Question: Please indicate a possible affordance area of bicycle that can be used for sitting on
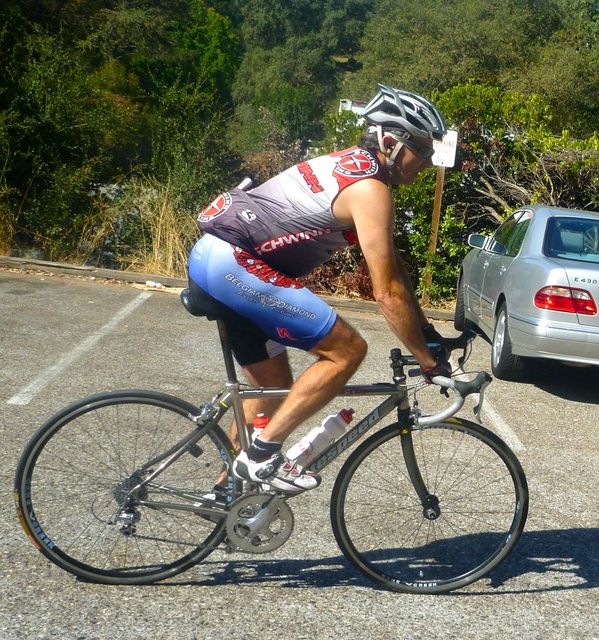
Answer: [178.598, 276.692, 248.372, 321.203]